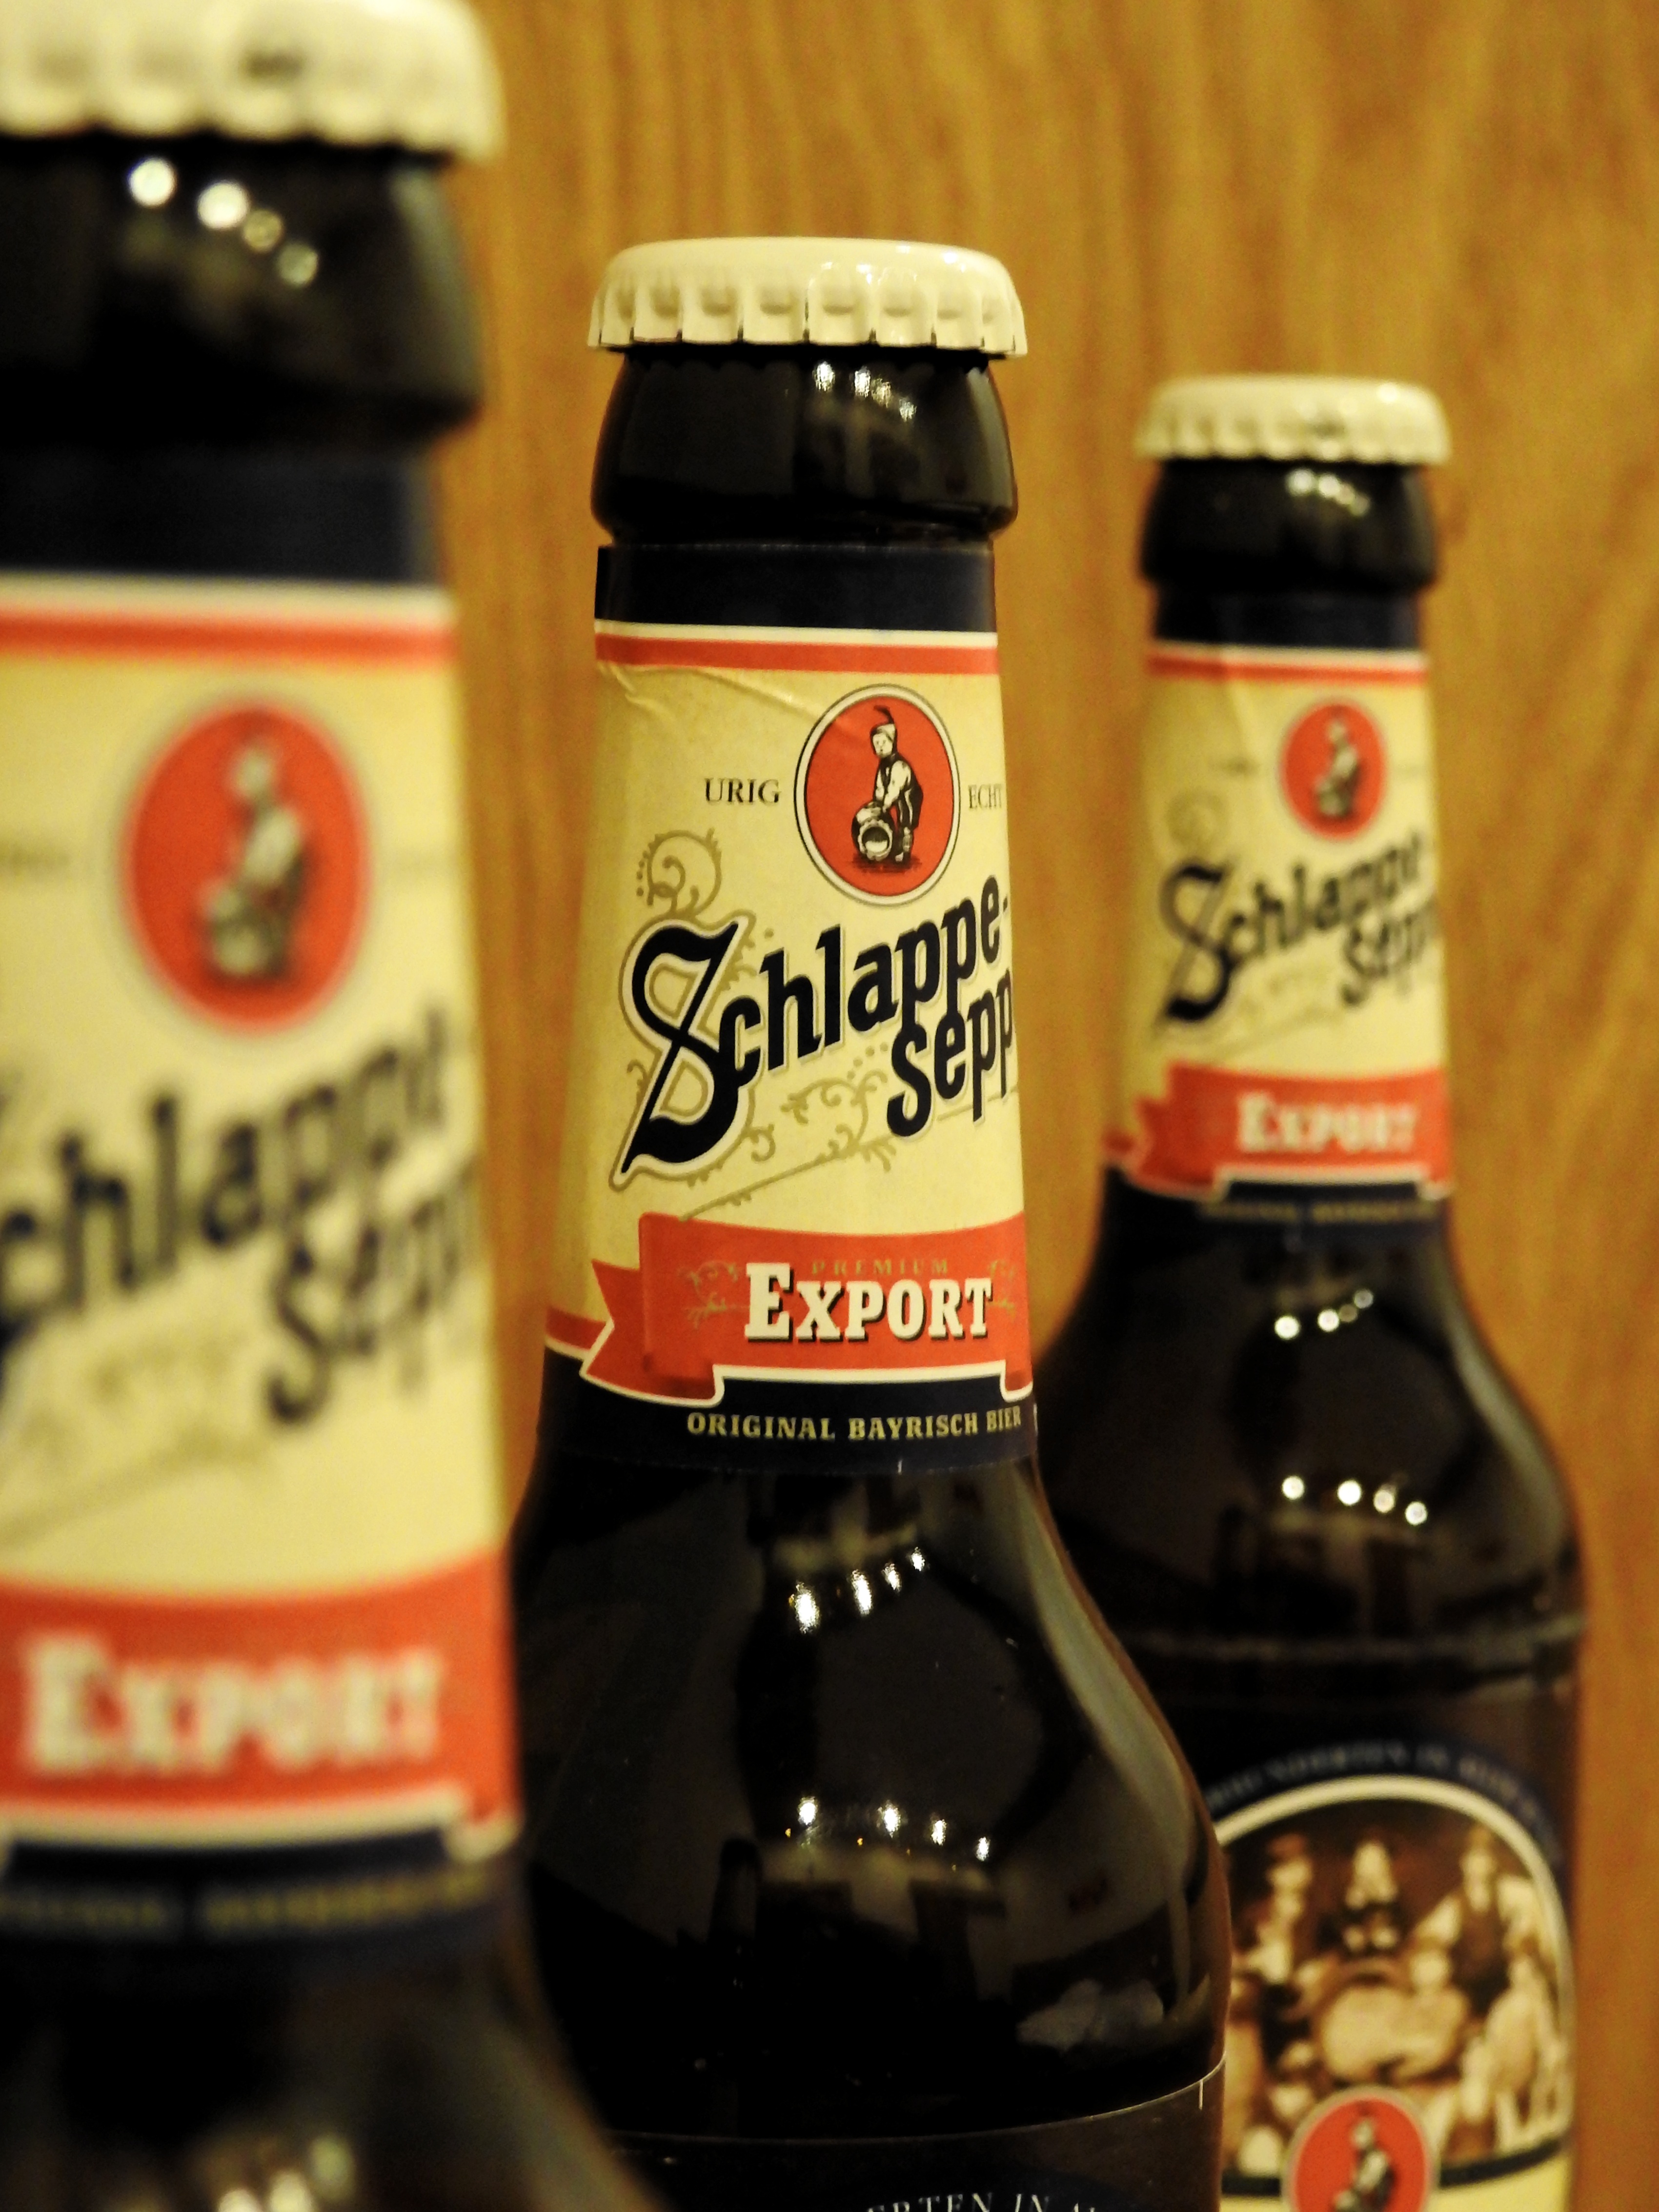
food, drink, bottle, beer, alcohol, alcoholic, refreshment, beer bottle, liqueur, bottle caps, closure, flavor, alcoholic beverage